Thomas Charles Wright

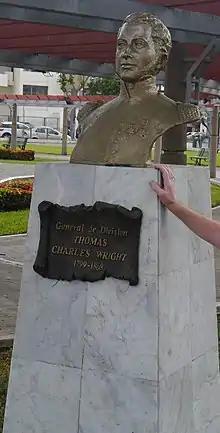
Admiral Thomas Charles Wright Memorial Guayaquil

The revolutionary independence struggles ended with the unfolding liberation of South America countries, and Wright settled in Ecuador where he helped establish the Ecuadorian Navy and helped create the Ecuadorian naval school that was named in his honor.